Blinking Lights and Other Revelations

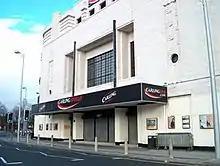
England's Manchester Apollo was the venue for the bonus live album "Manchester 2005"

Eels frontman E described "Blinking Lights" on the official website as being about "God and all the questions related to the subject of God. It's also about hanging on to my remaining shreds of sanity and the blue sky that comes the day after a terrible storm, and it's a love letter to life itself, in all its beautiful, horrible glory."